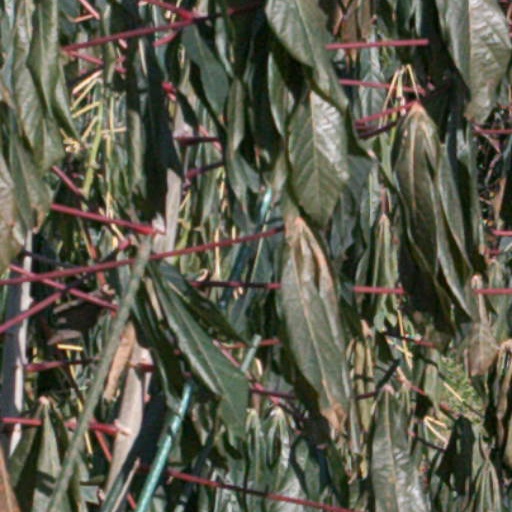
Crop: cassava